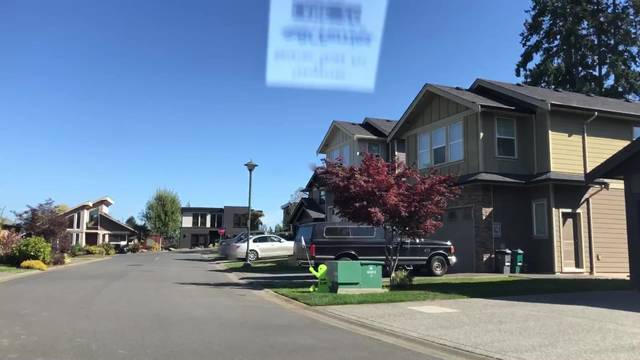
Region: Canada
Coordinates: 48.462, -123.435